Lokpal

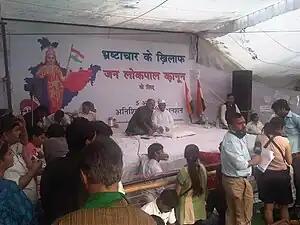
Anna Hazare's hunger strike at Jantar Mantar in New Delhi, on the second day of his fast

Jan Lokpal Bill (Citizen's Ombudsman Bill) is a draft anti-corruption bill drawn up by prominent civil society activists, seeking the appointment of a Jan Lokpal, an independent body that would investigate corruption cases, complete the investigation within one year and conduct trials for the case within the next year.